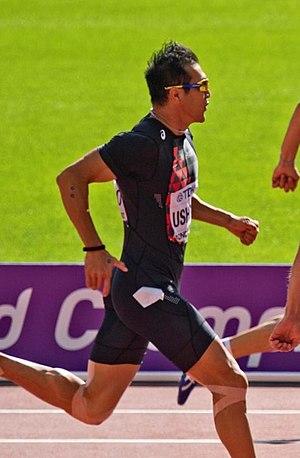
Keisuke Ushiro est un athlète japonais, spécialiste du décathlon.